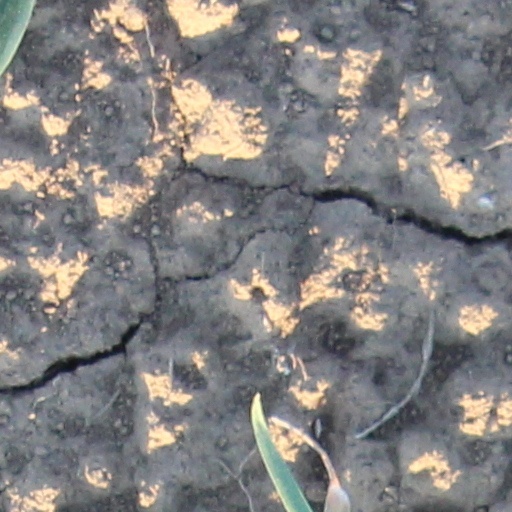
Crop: wheat